Princess Mathilde of Waldeck and Pyrmont

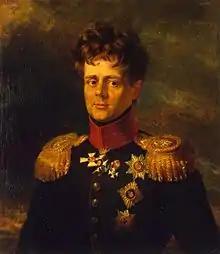
Her husband, Duke Eugen of Württemberg

On 20 April 1817, in Arolsen, she married Duke Eugen of Württemberg (1788–1857), son of Duke Eugen of Württemberg (1758–1822) and Princess Luise of Stolberg-Gedern (1764–1828), first cousin of the better known Countess of Albany).